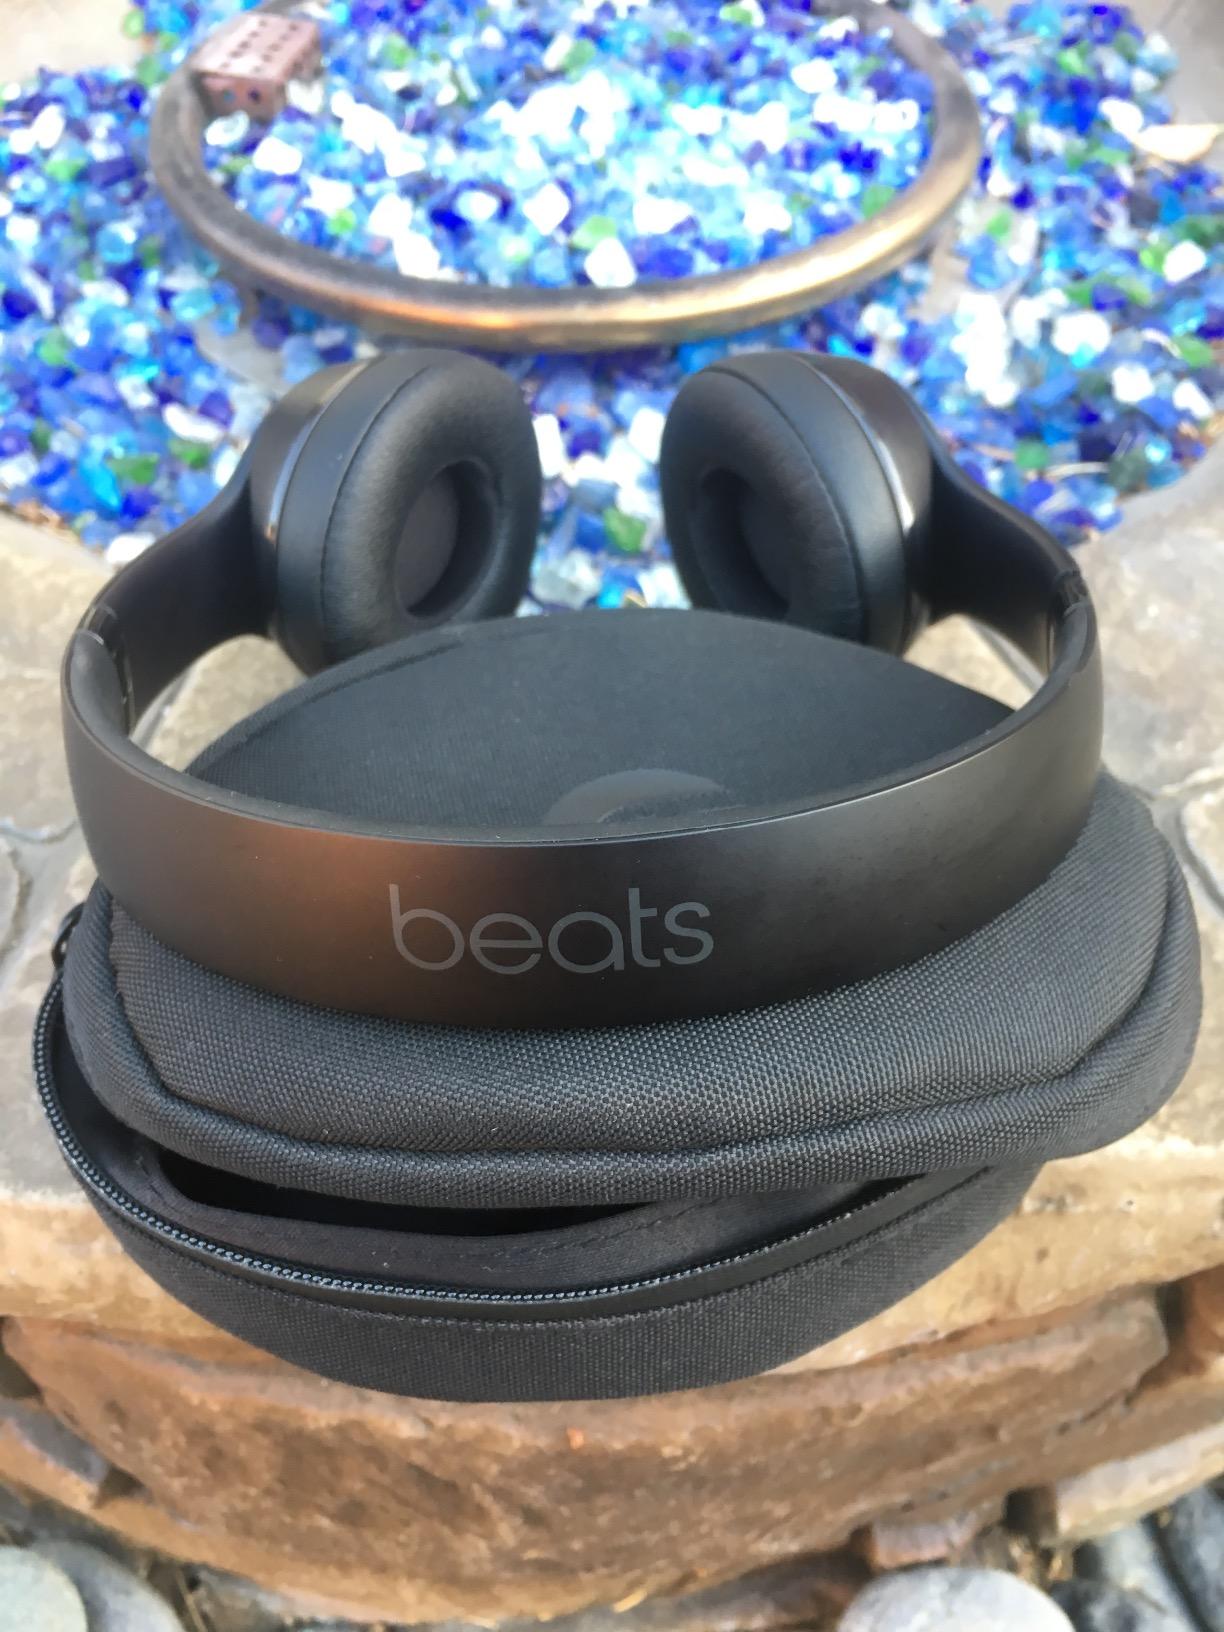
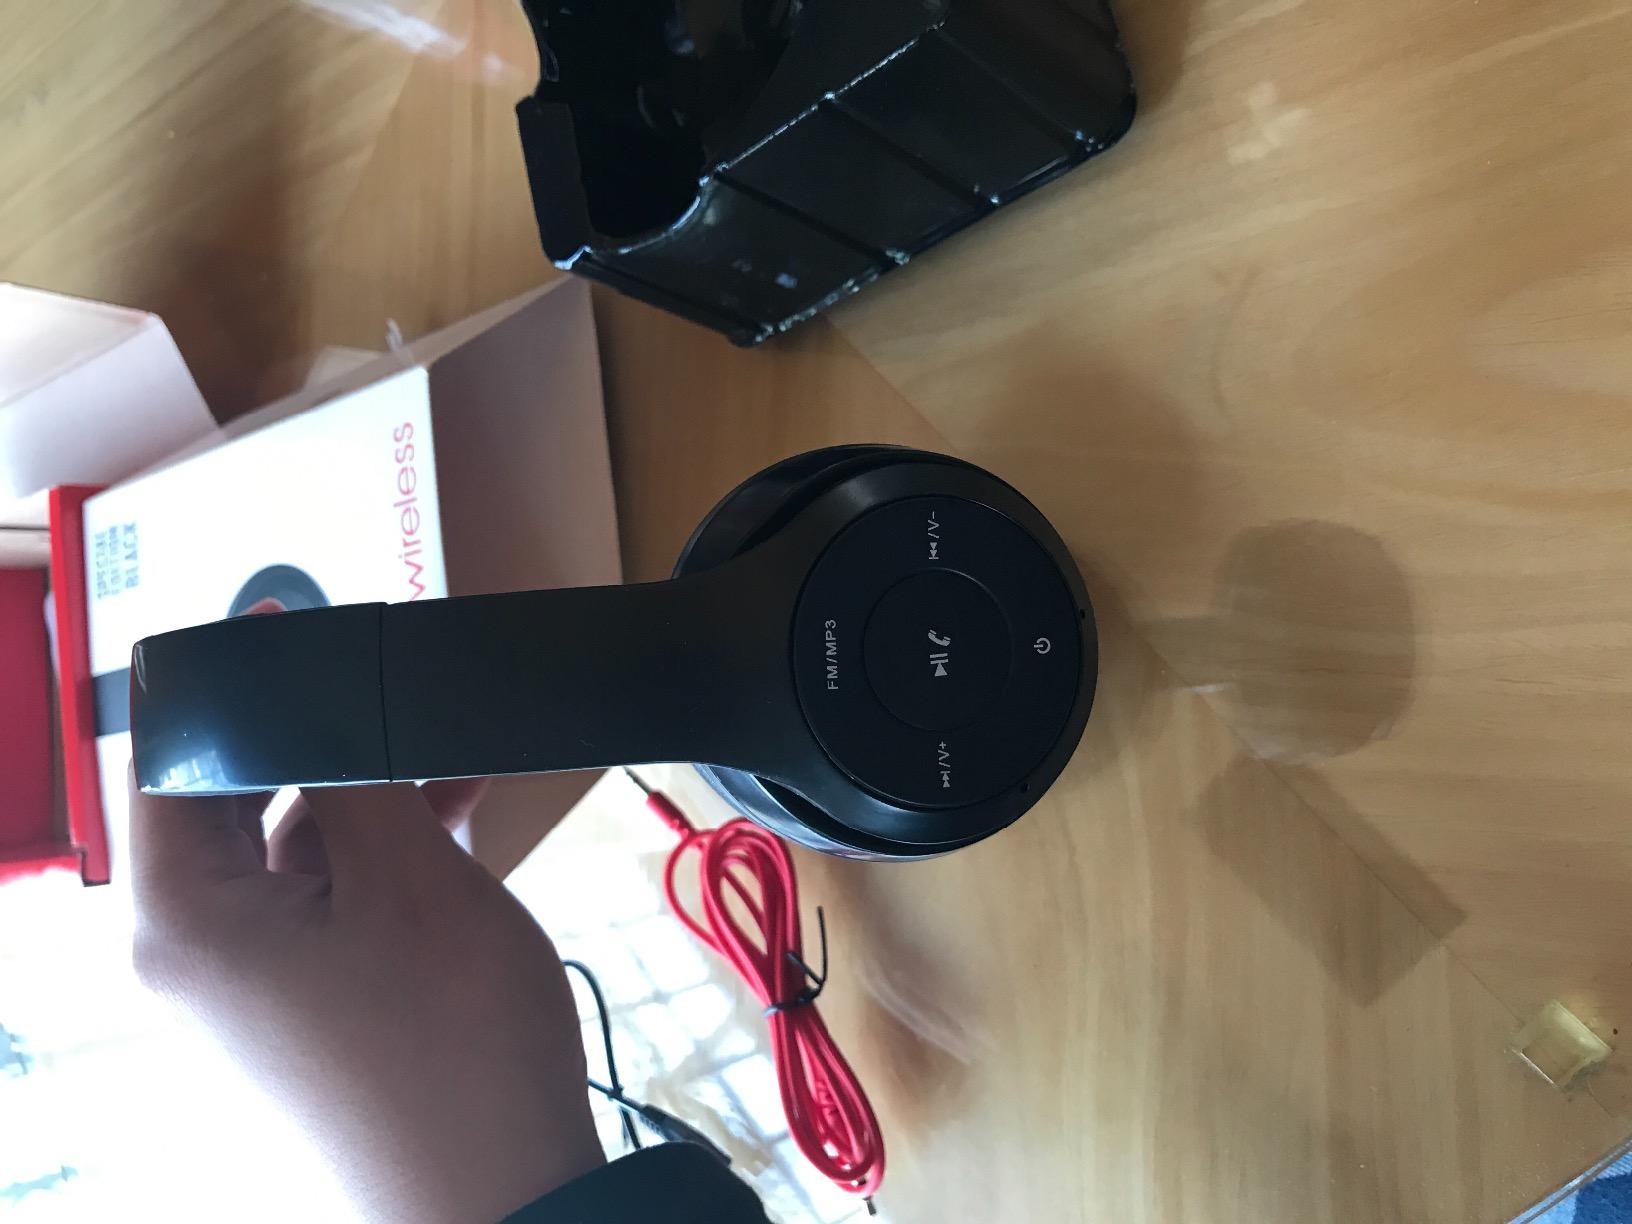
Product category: headphones
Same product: yes